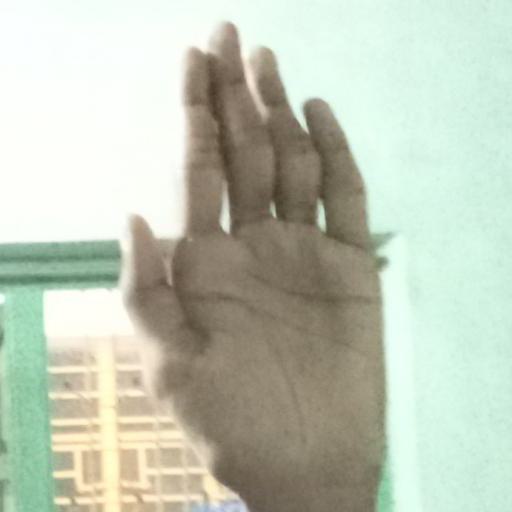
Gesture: stop